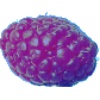
Label: Raspberry 1